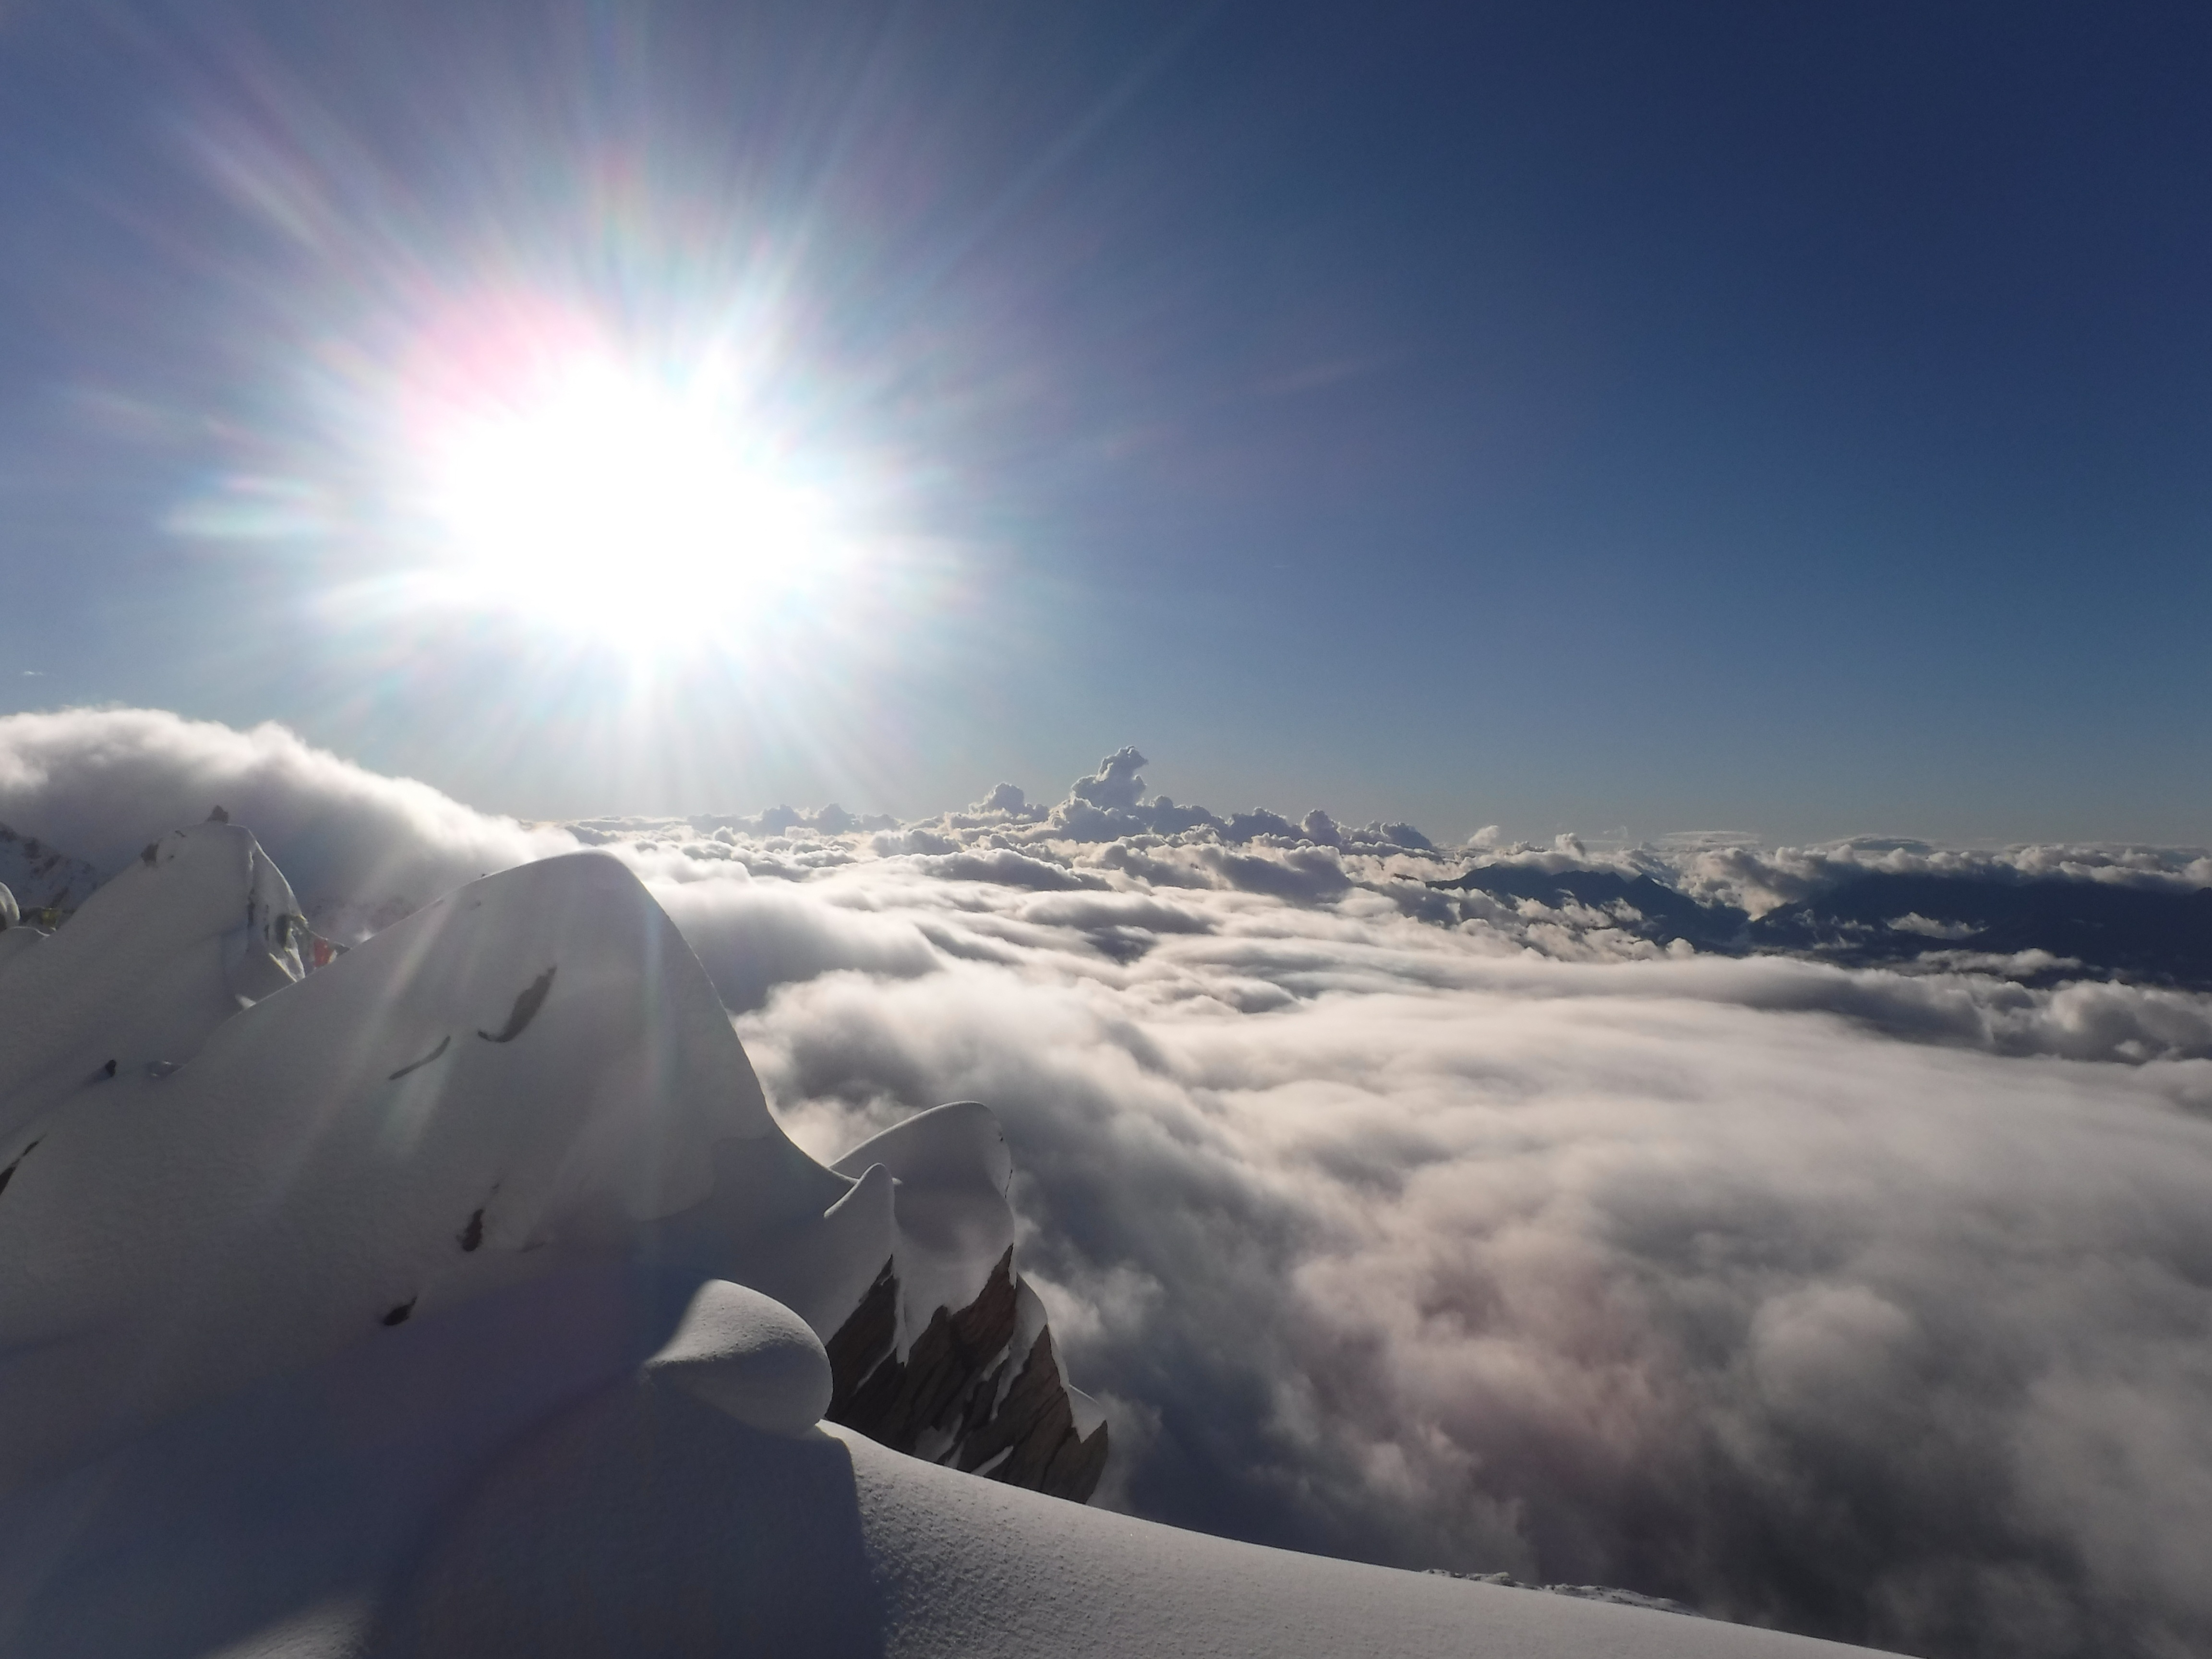
mountain, snow, winter, cloud, sky, sunlight, mountain range, flight, weather, arctic, season, summit, winter sport, alps, piste, ski touring, above the clouds, in the mountains, ski mountaineering, atmosphere of earth, mountainous landforms, geological phenomenon, sun in mountains